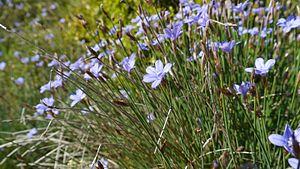
Le Jardin botanique de Nice est un jardin botanique situé sur les hauteurs de Nice ouest. Il se compose d'un riche panorama de plantes méditerranéennes.